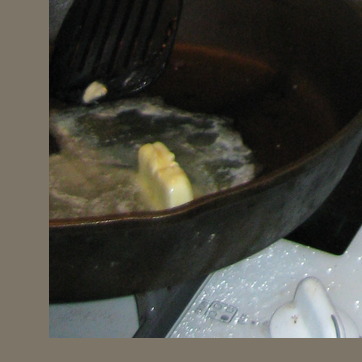
Material: food